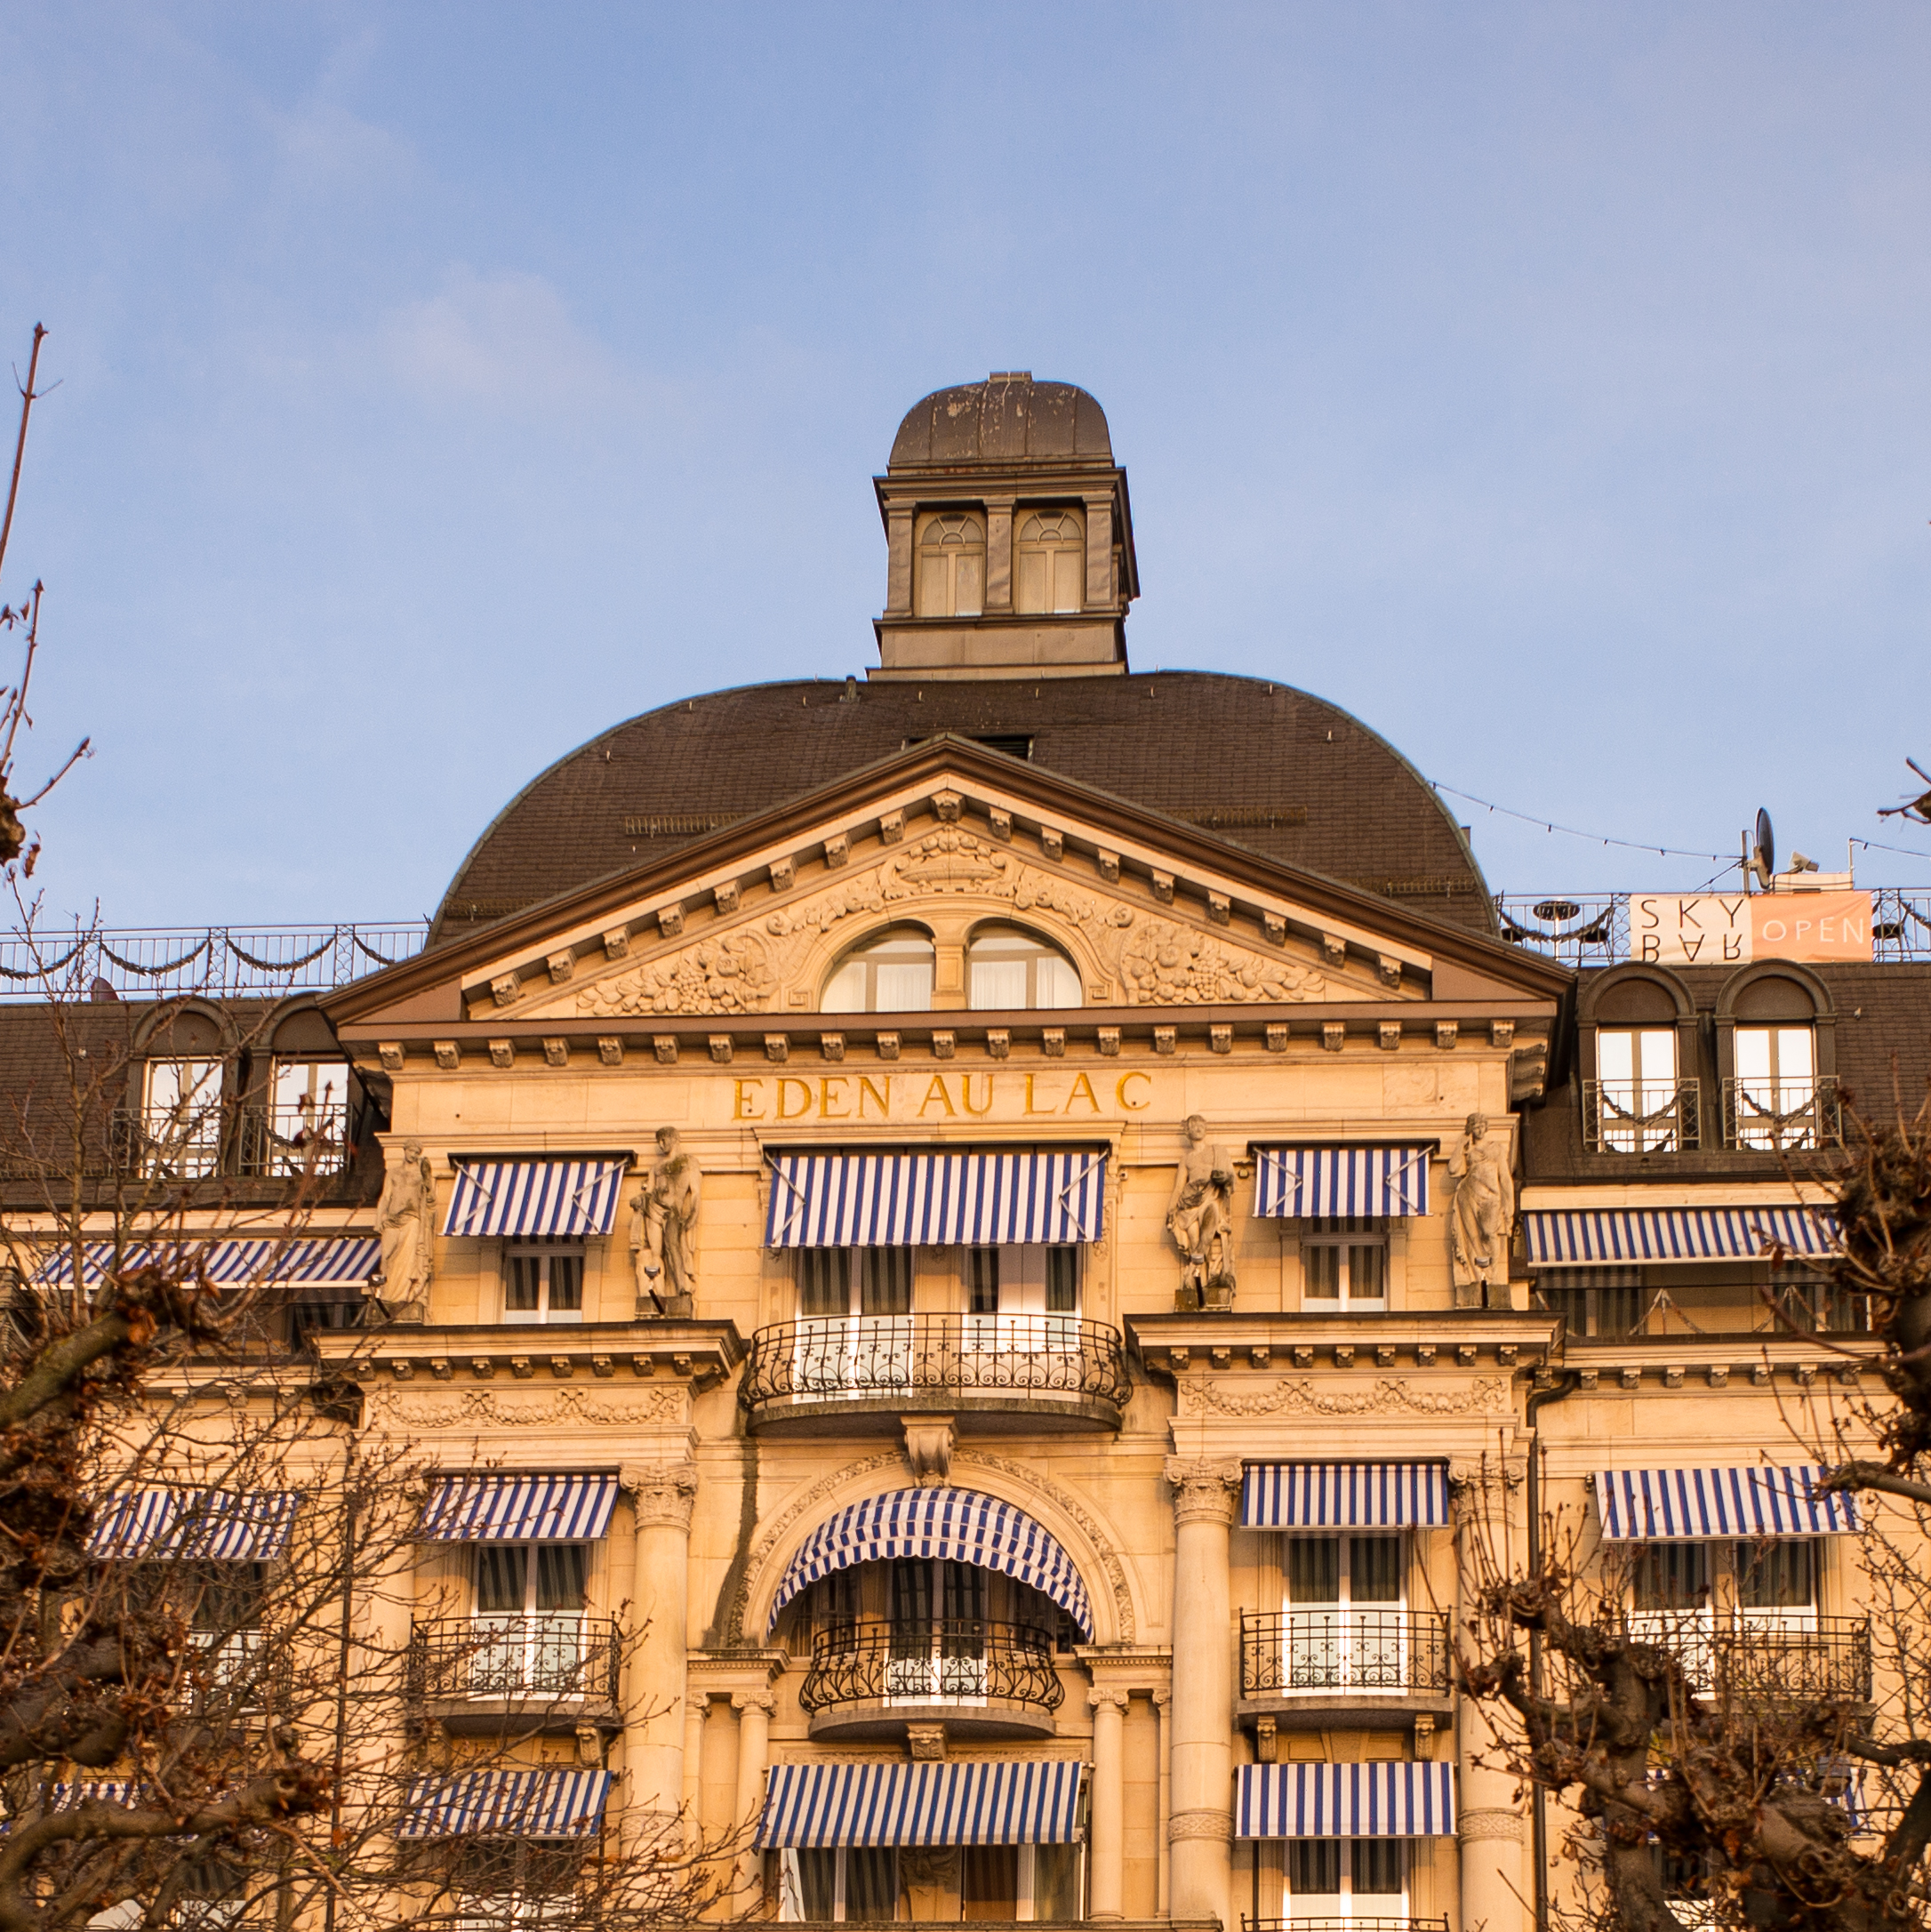
architecture, building, palace, travel, europe, small, landmark, facade, waterfront, place of worship, world, m, lac, luxury, hotel, windows, swiss, synagogue, schweiz, 50, switzerland, zurich, estate, hotels, leica, 240, summilux, slh, au, eden, ancient history